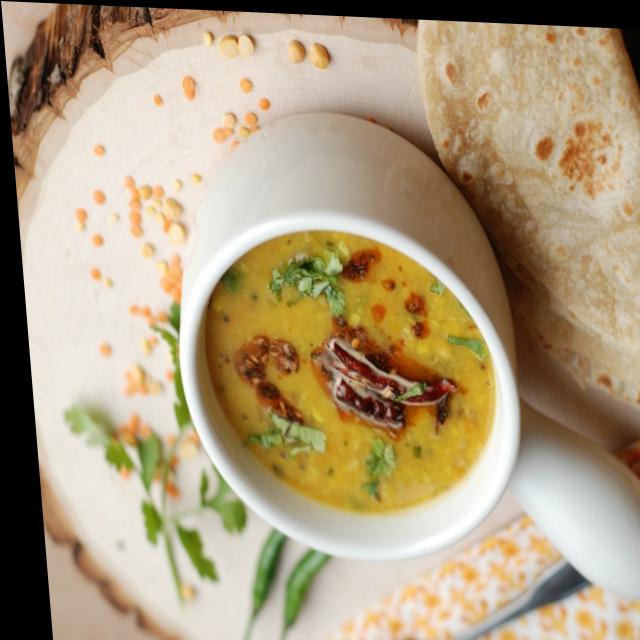
Dish: dal_makhani